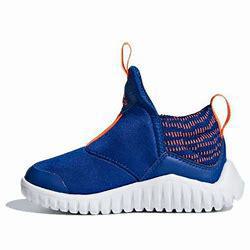
Brand: adidas
Model: Rapidazen I